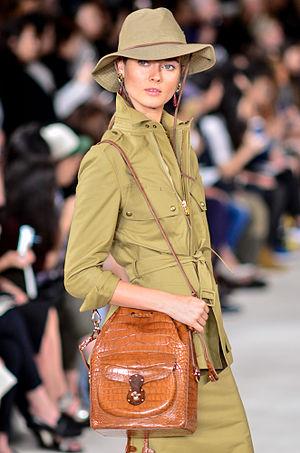
Monika ""Jac"" Jagaciak défilant pour Ralph Lauren.
Monika Jagaciak Jankic ou Jac est un mannequin polonais née le 15 janvier 1994 à Poznań, voïvodie de Grande-Pologne en Pologne.